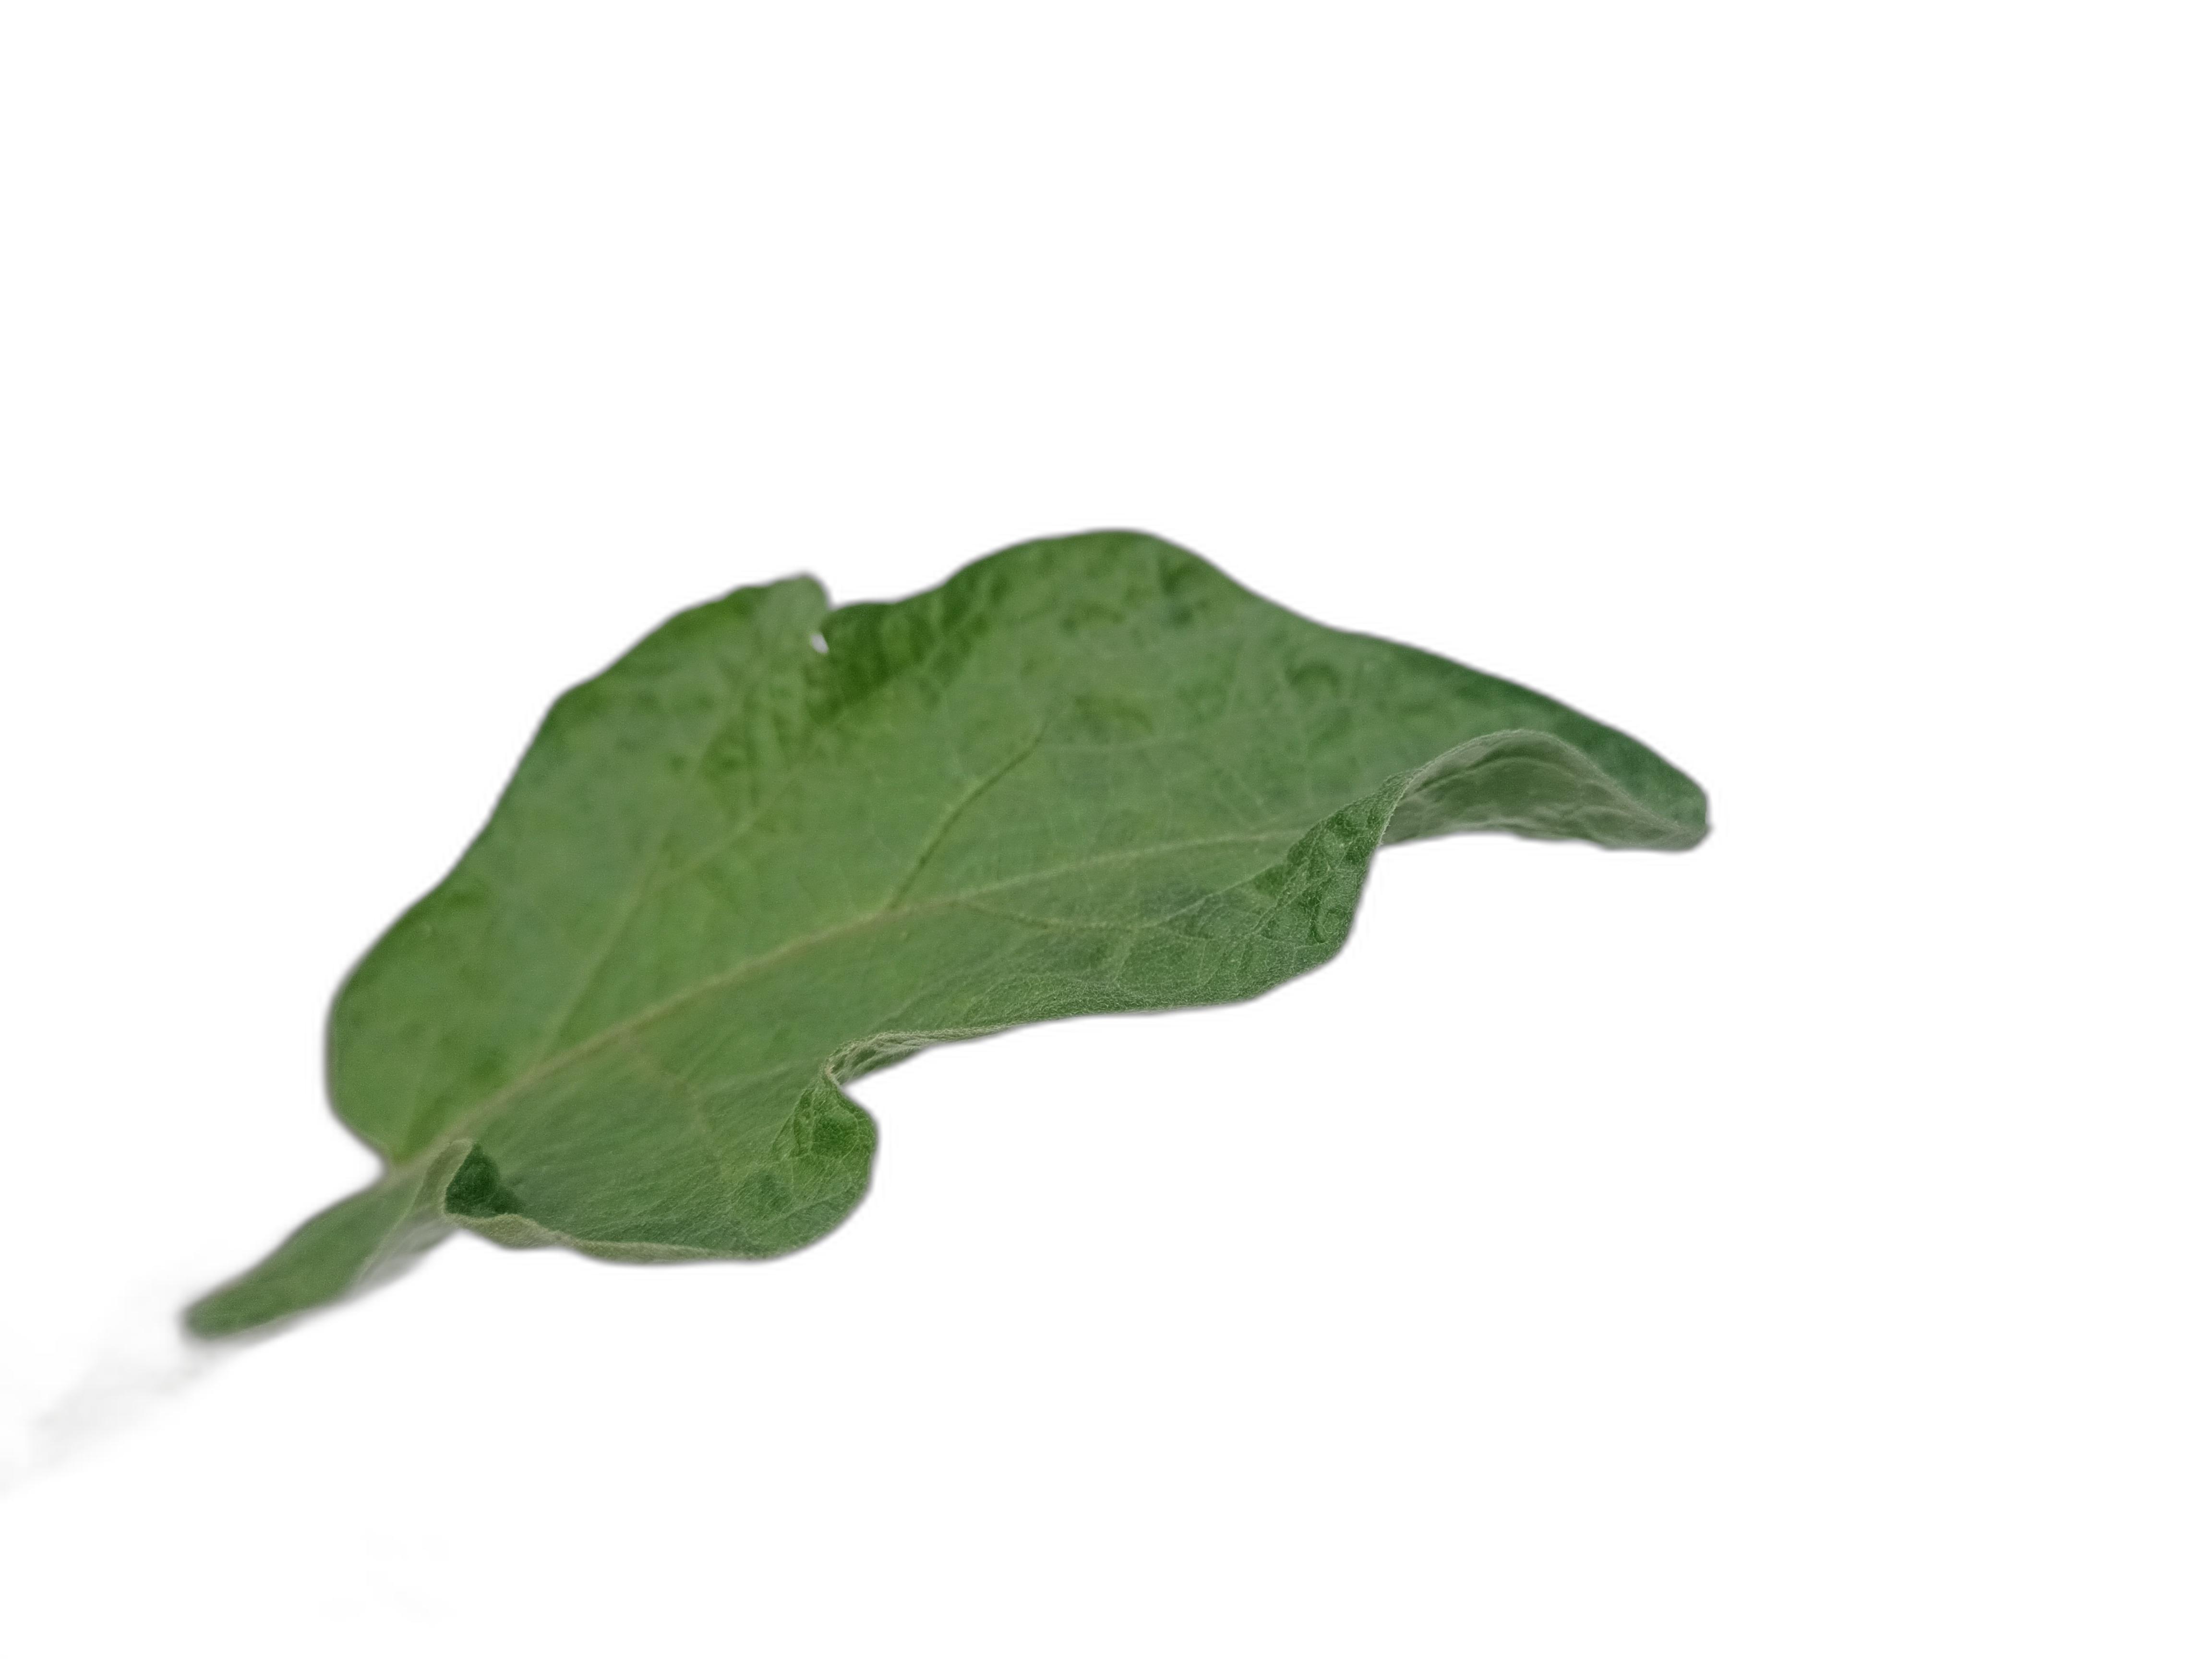
Label: Healthy Leaf